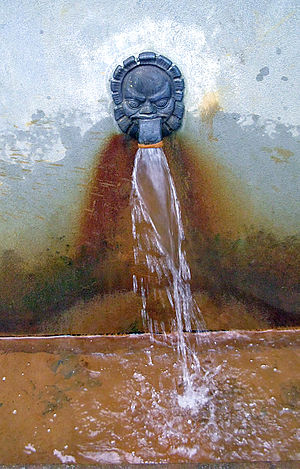
Arnakkekilden
Arnakkekildens udspring
Arnakkekilden
Arnakkekilden er en naturlig forekommende kilde ved Ørnsø lige udenfor Silkeborg. Kilden, der har et højt jernindhold, springer med en konstant temperatur på 7° C samt en vandmængde på 750.000 liter i døgnet og her tapper Carlsberg vand til deres kurvandsprodukter.